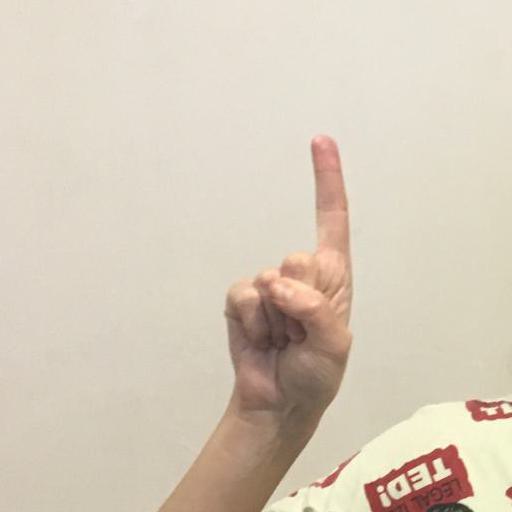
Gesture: one